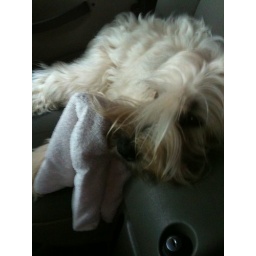
Makeshift pillow in the car